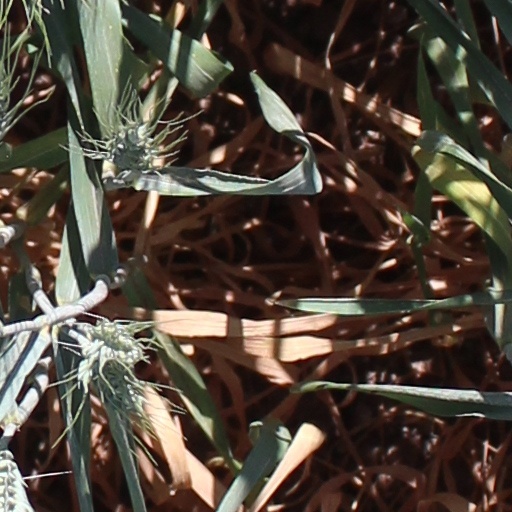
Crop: wheat